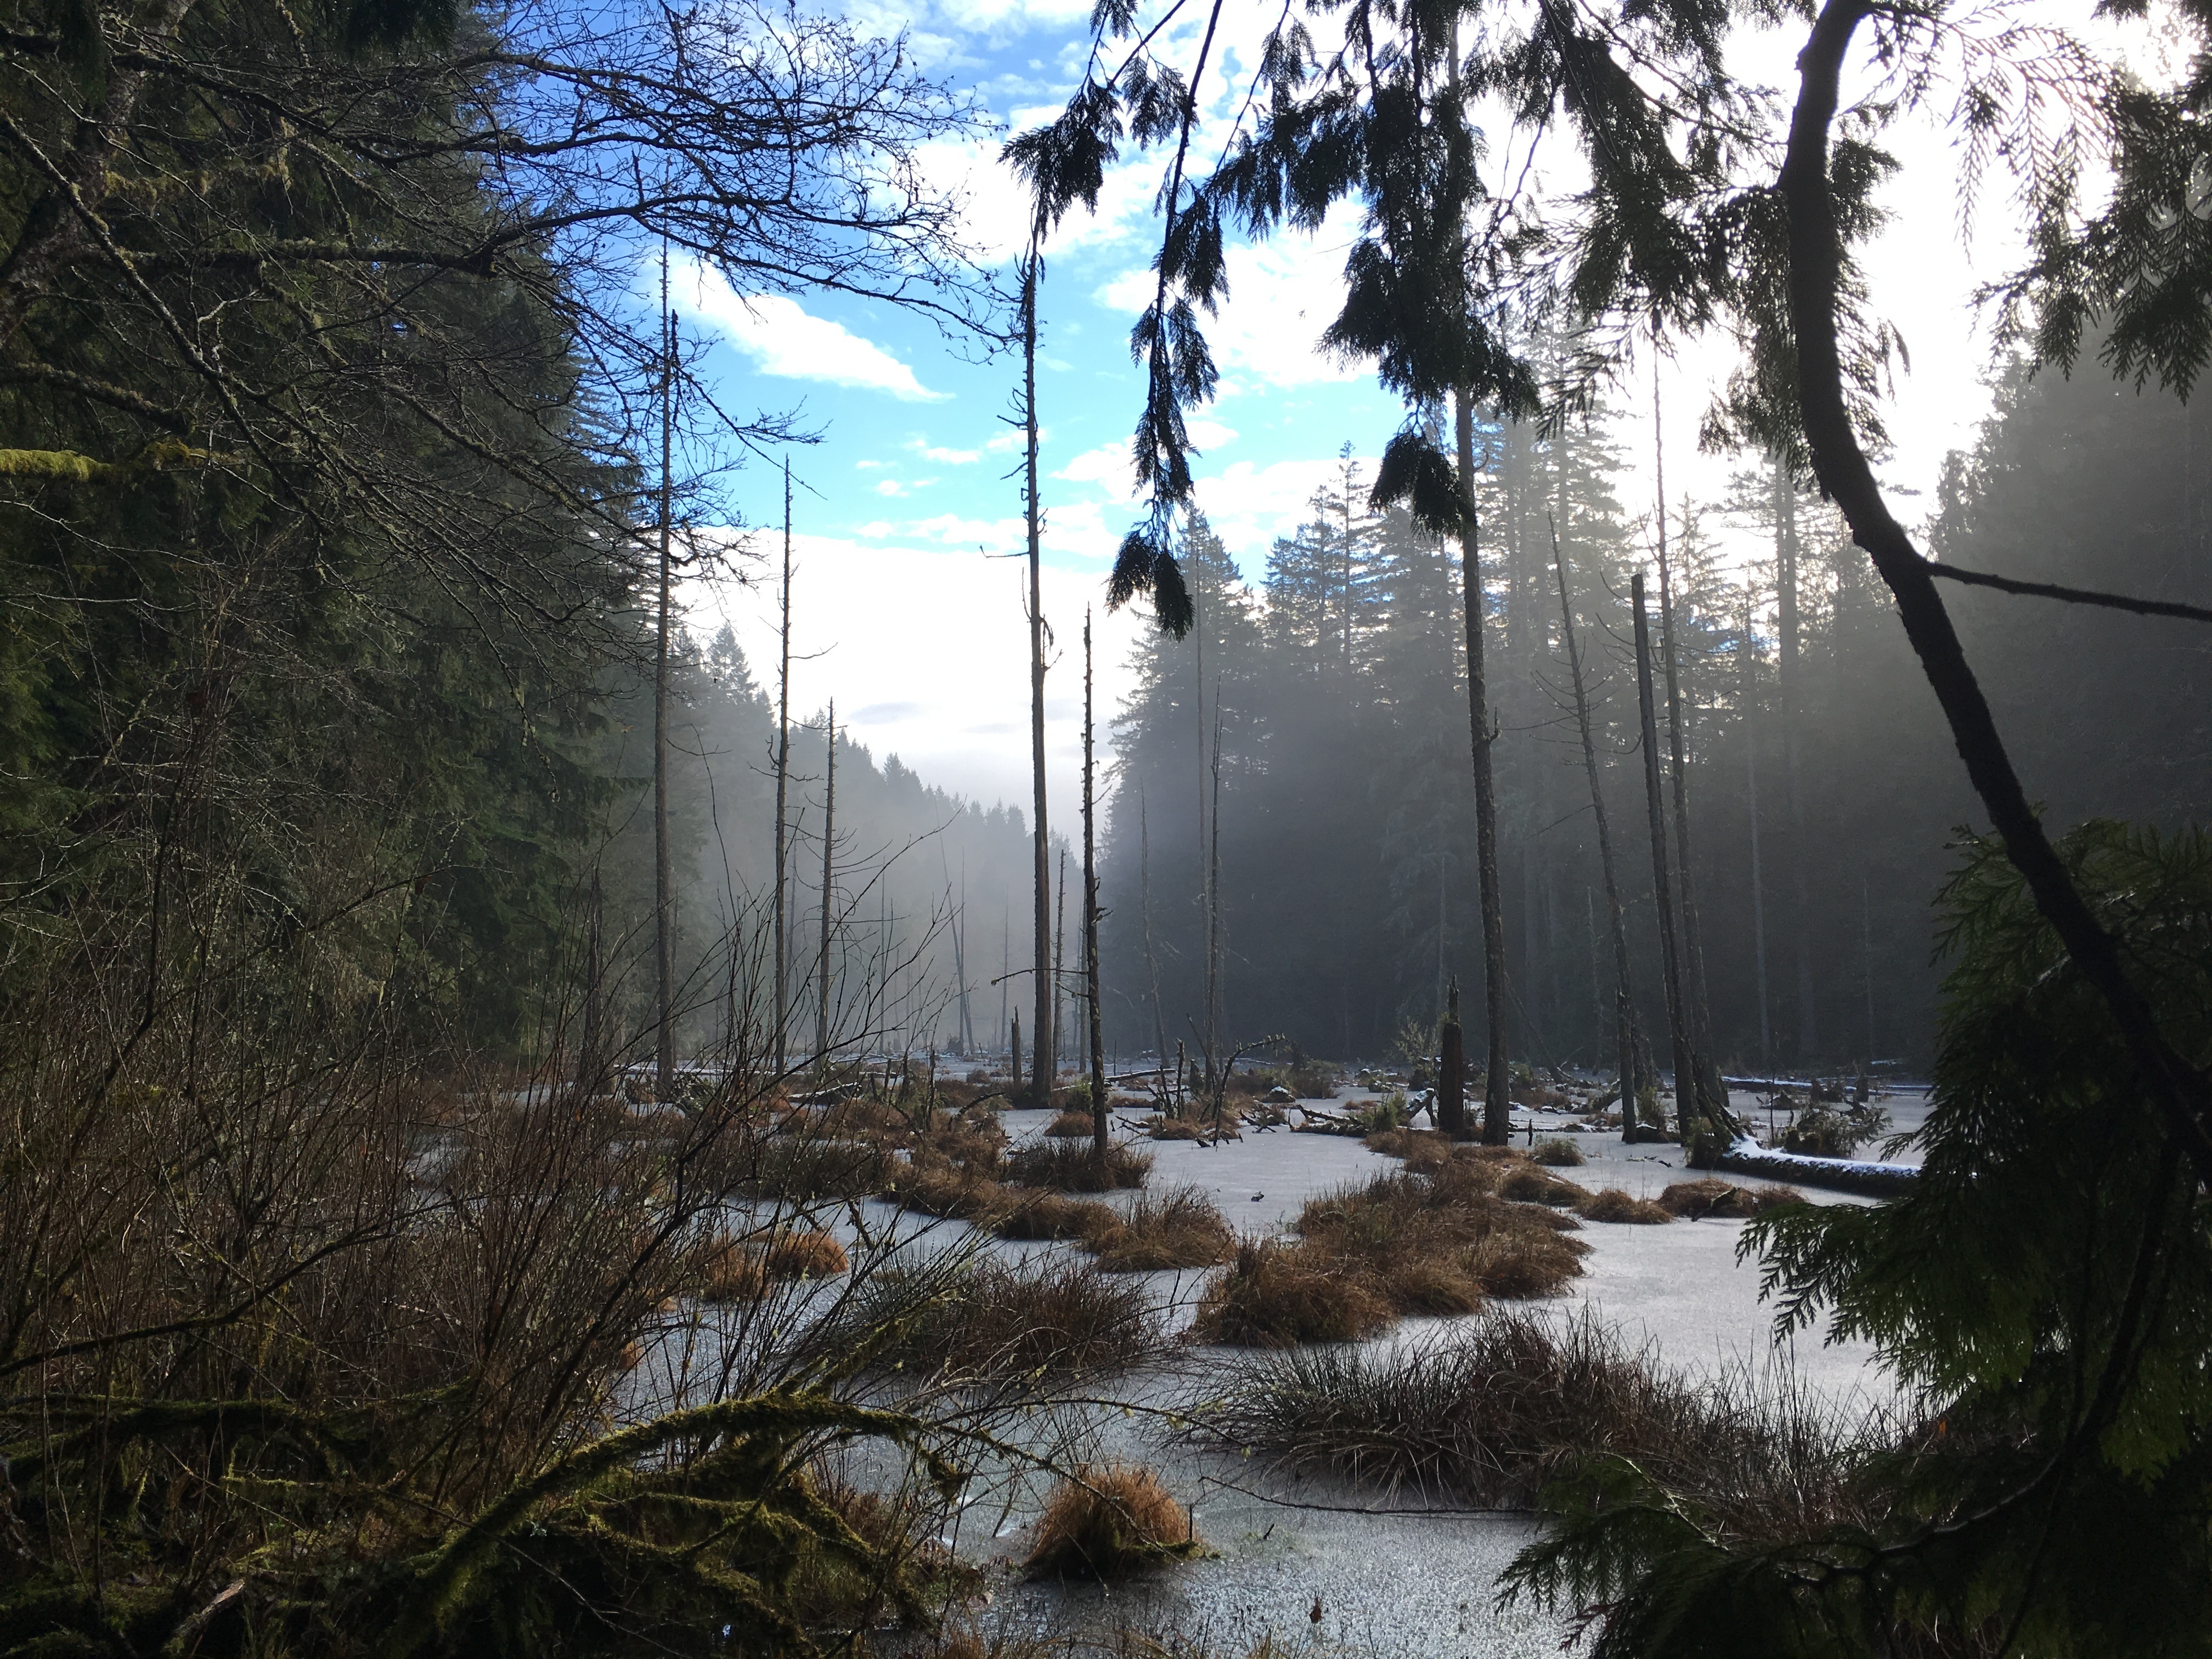
landscape, tree, water, nature, forest, grass, swamp, wilderness, branch, snow, winter, fog, mist, sunlight, morning, reflection, autumn, weather, season, woodland, habitat, natural environment, atmospheric phenomenon, woody plant